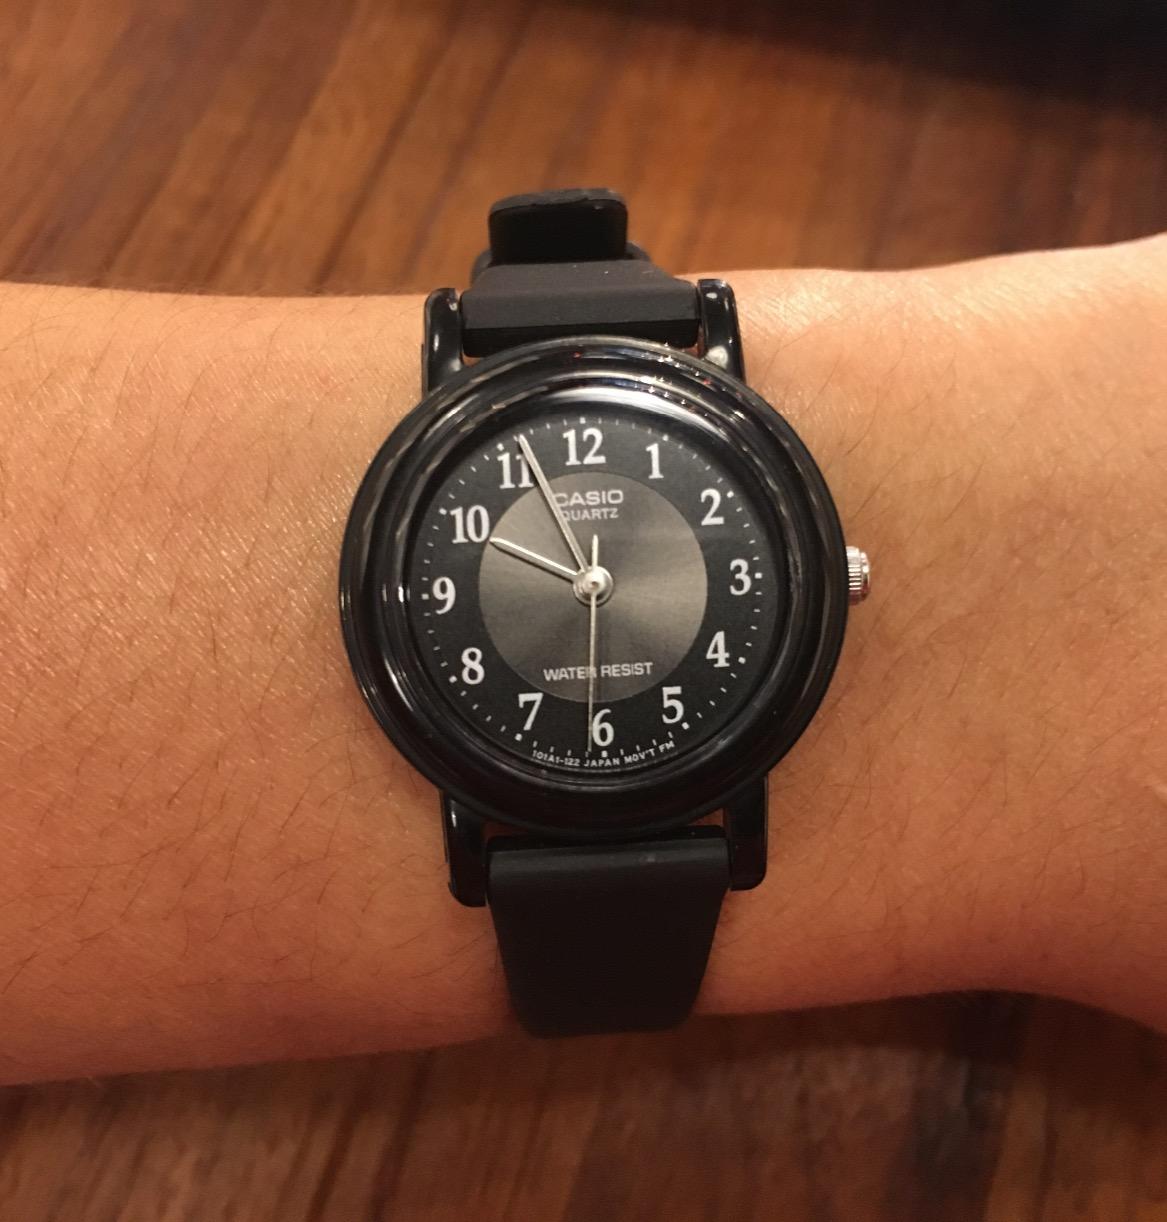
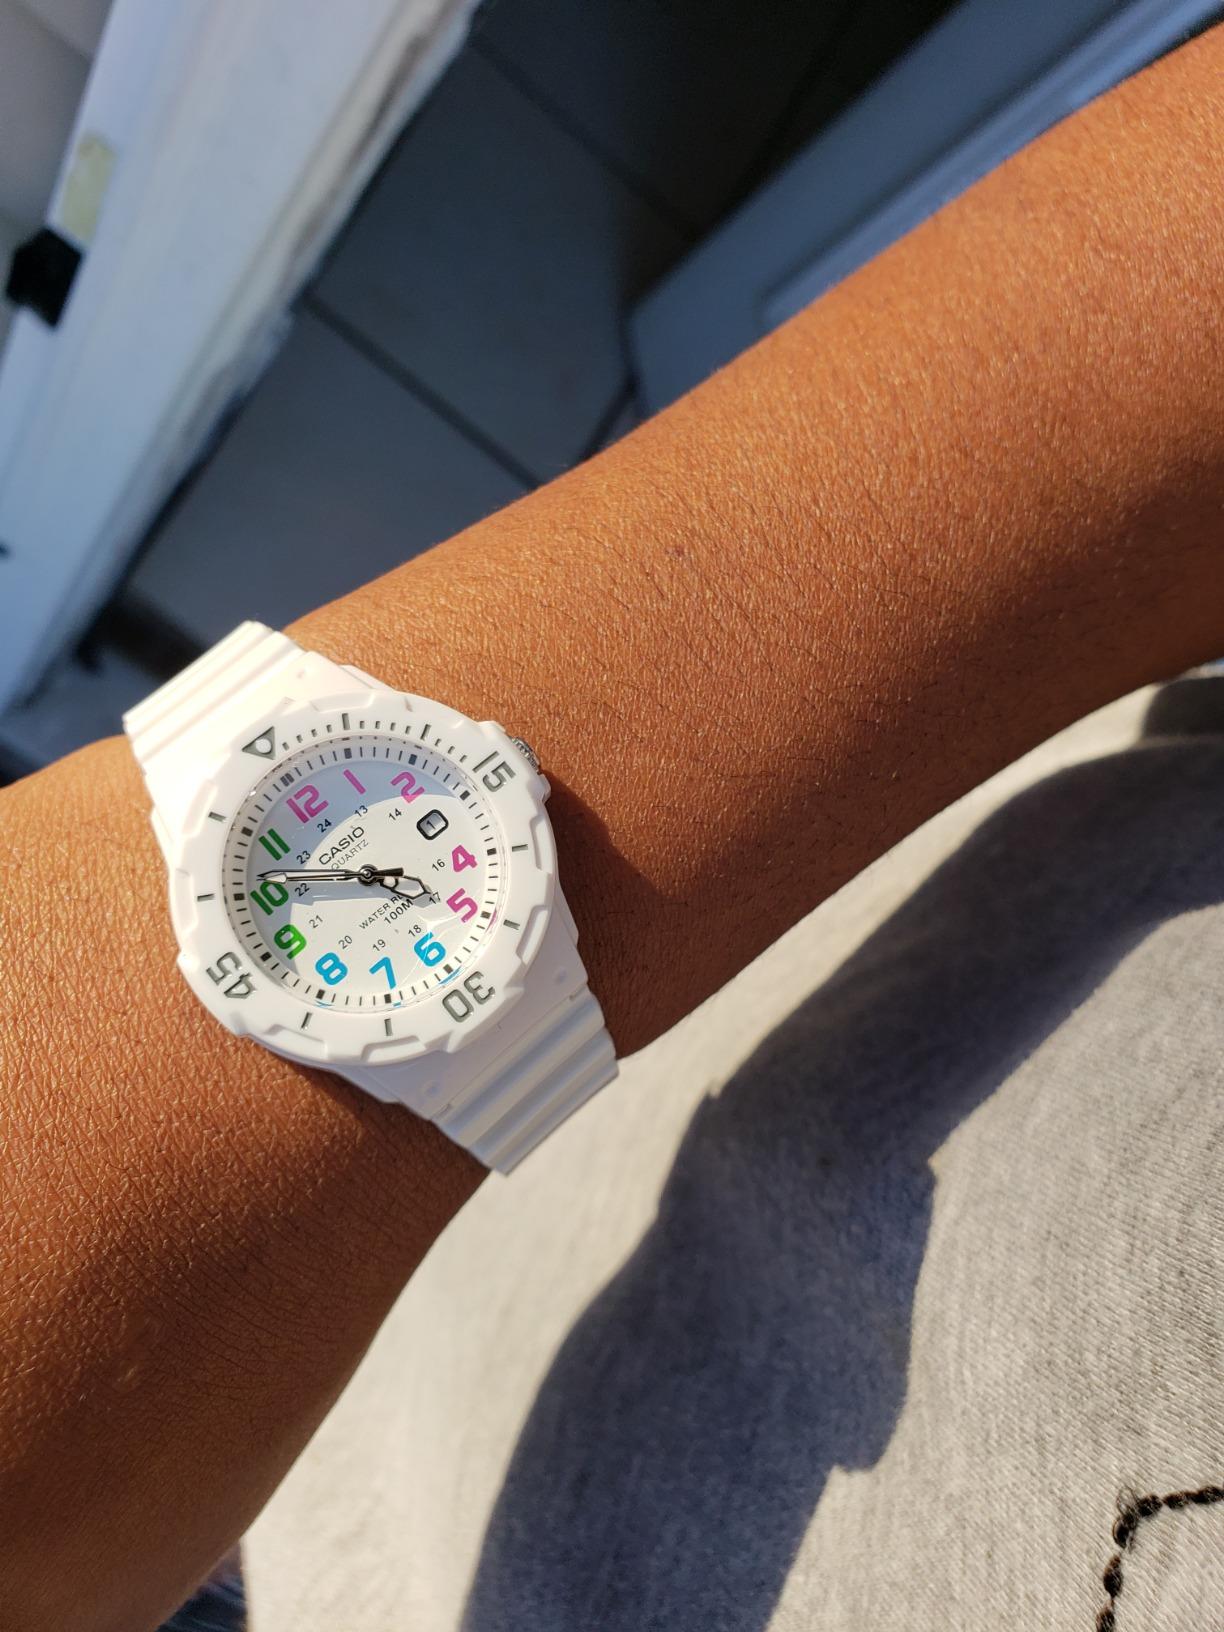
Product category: accessories_watch
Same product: no